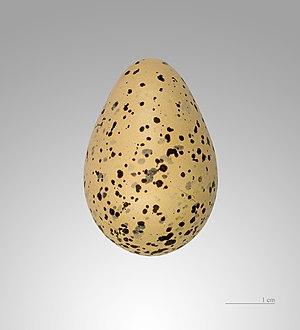
Le Pluvier grand-gravelot ou Grand Gravelot est une petite espèce d'oiseaux limicoles de la famille des Charadriidae.